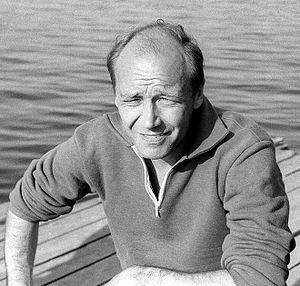
Johan Gunnar Gren est un joueur international de football suédois qui jouait en tant qu'attaquant, avant d'ensuite devenir entraîneur.